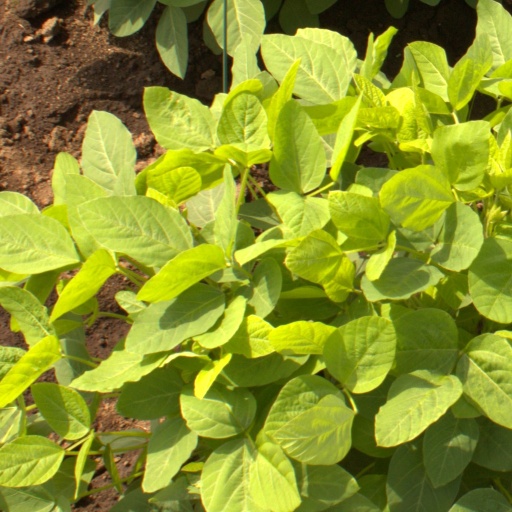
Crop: soybean